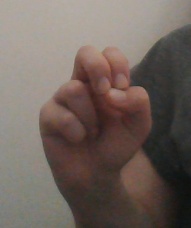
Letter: gaaf